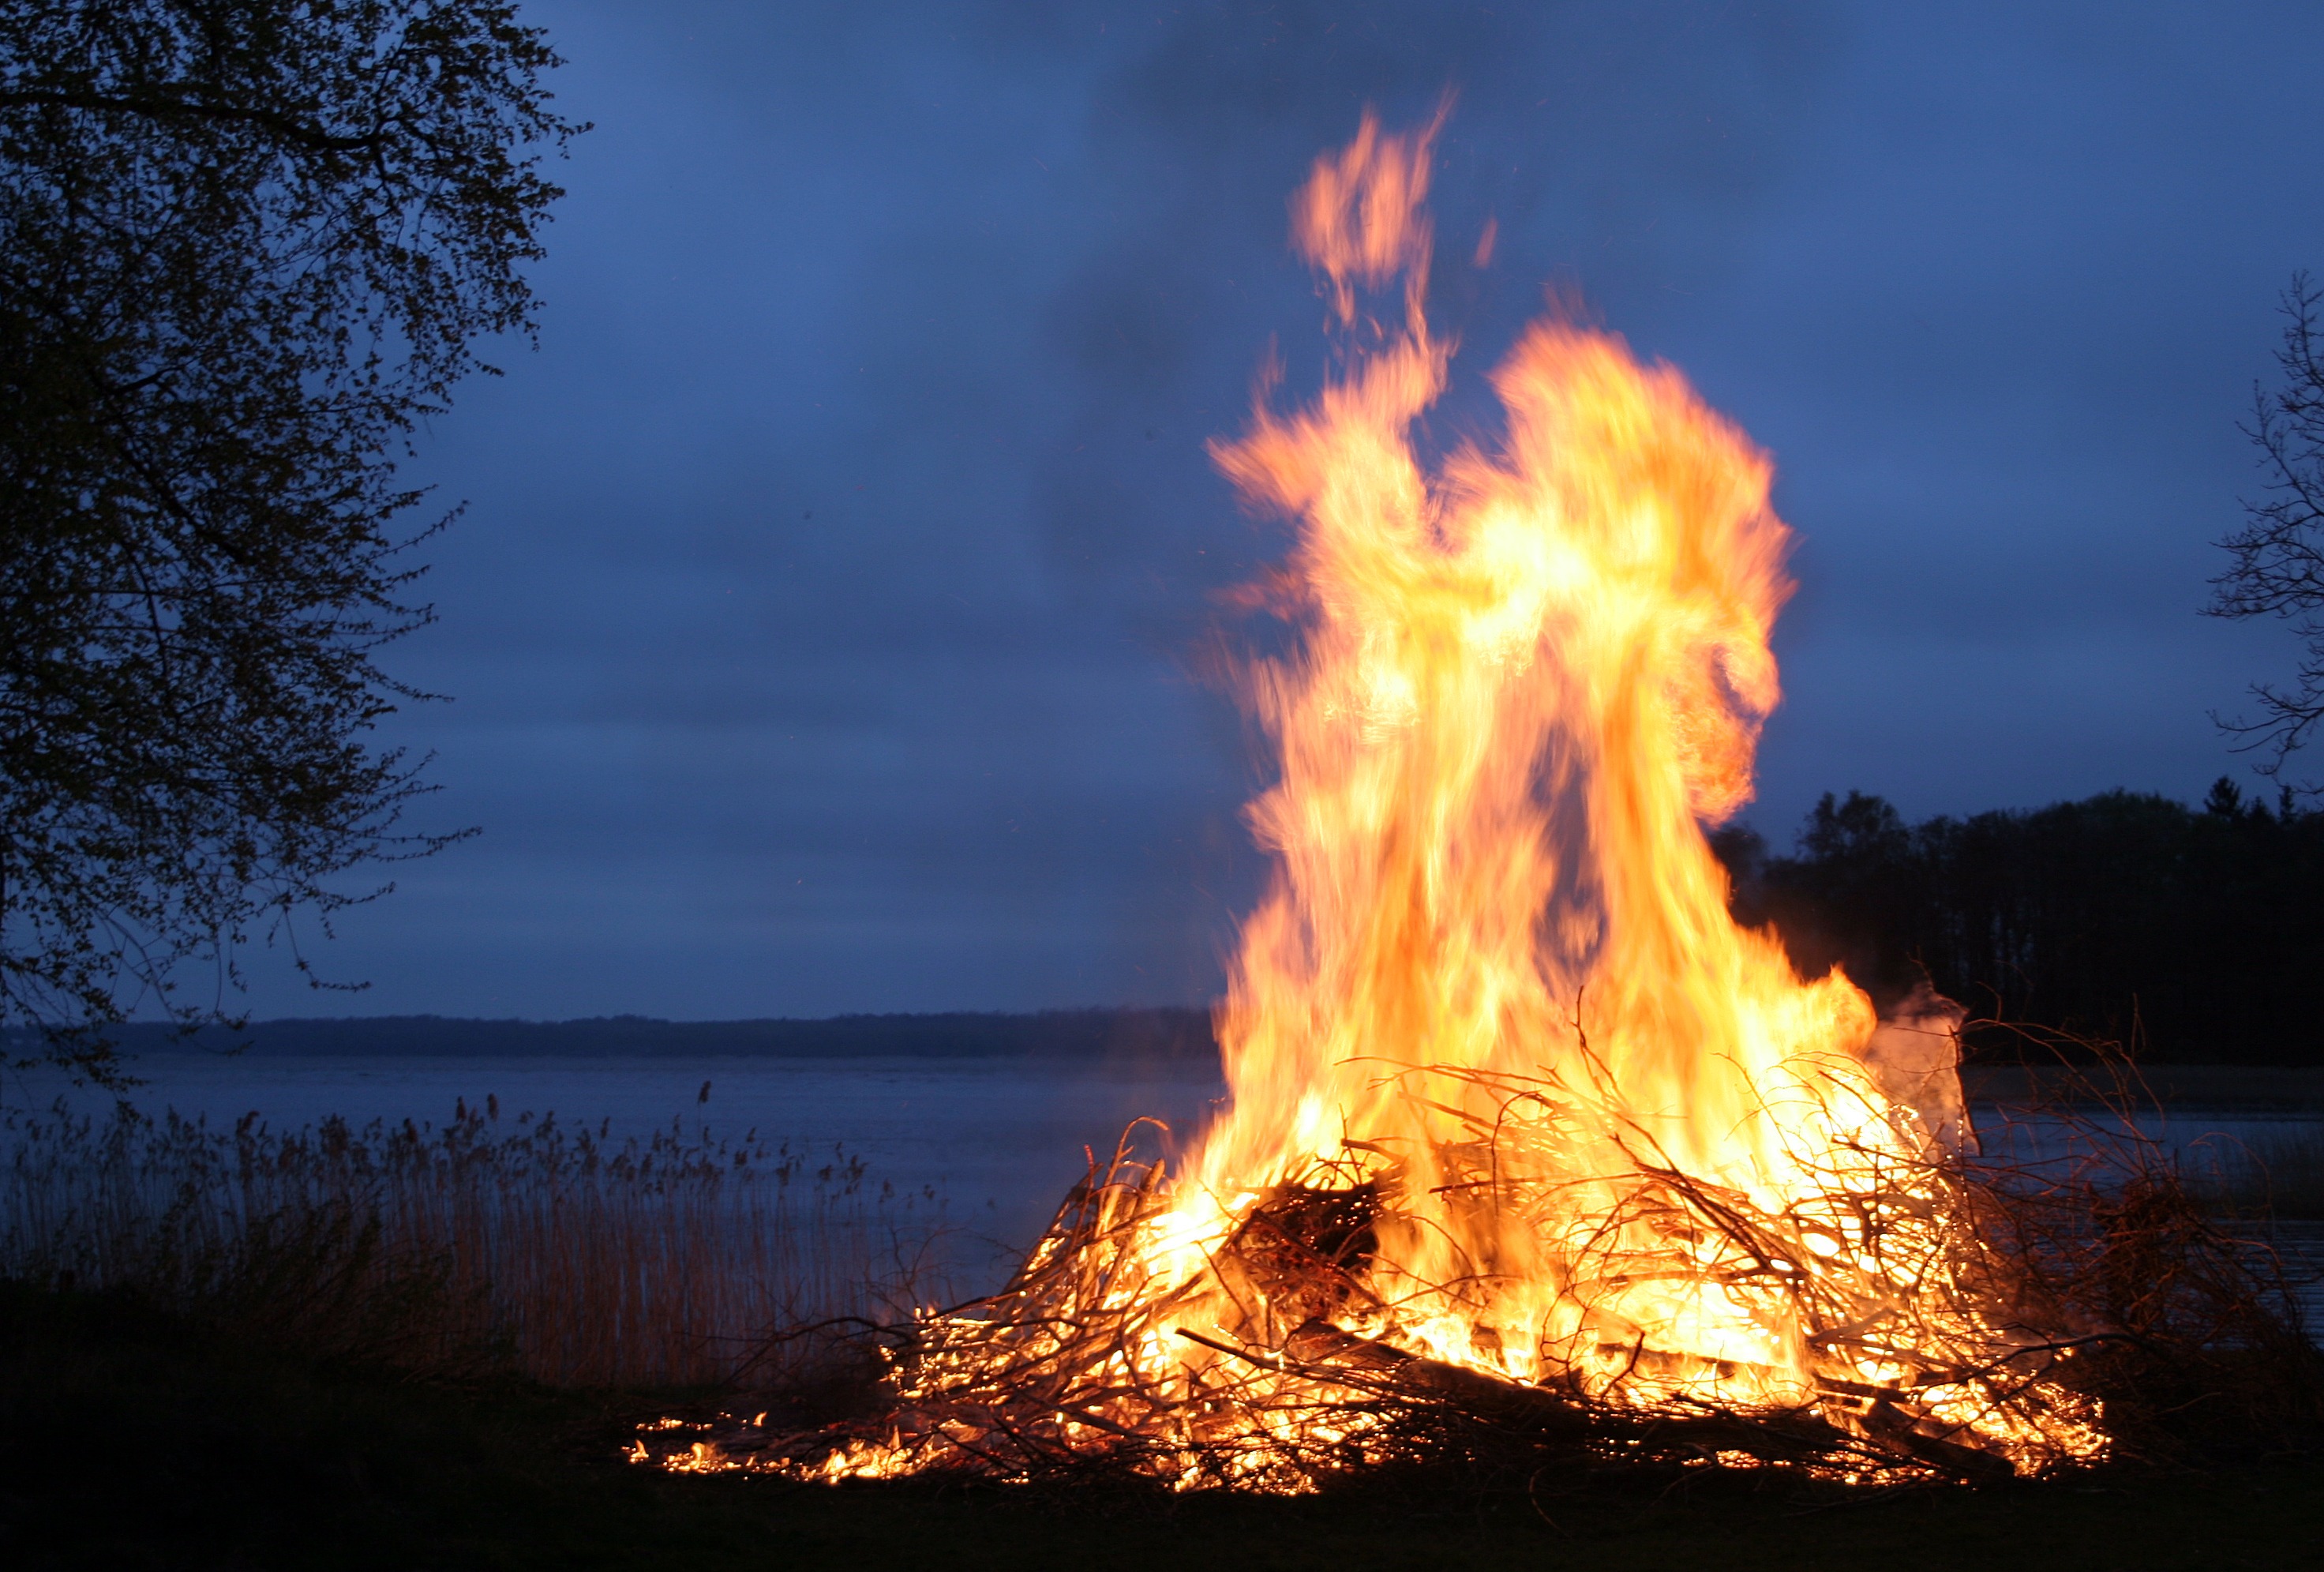
water, nature, silhouette, sky, night, lake, evening, flame, fire, campfire, bonfire, trees, outside, clouds, sweden, flames